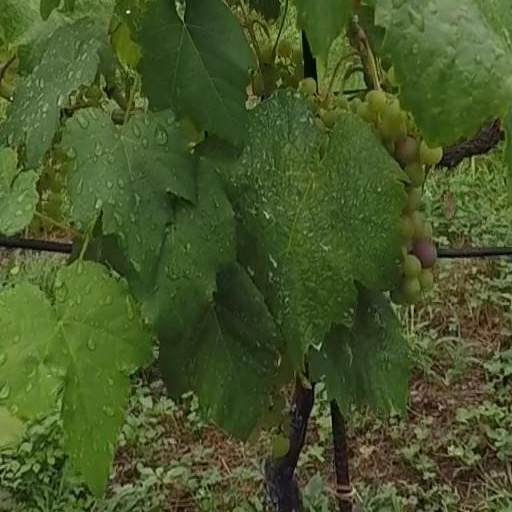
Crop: grape